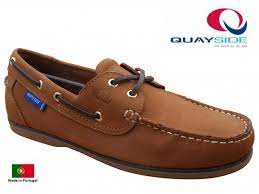
Label: Boat